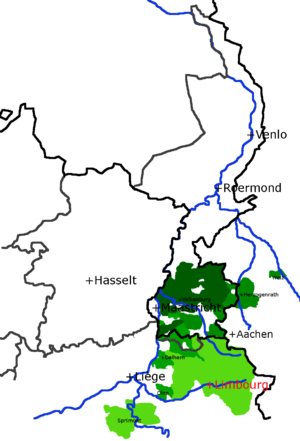
Les «